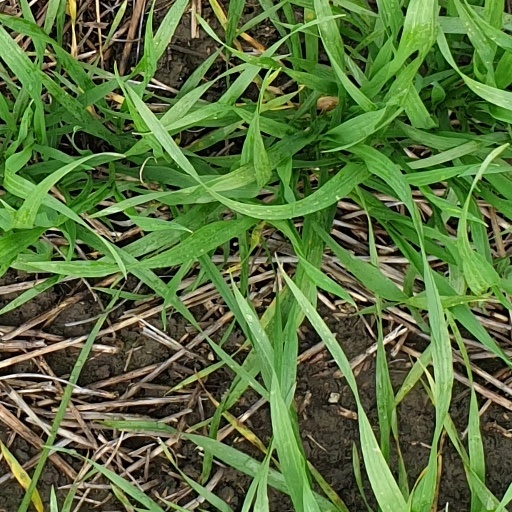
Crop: wheat